Triumph GT6

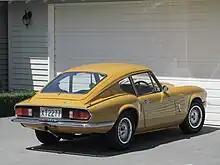
Triumph GT6 Mk III rear

Michelotti's fastback design for the Spitfire GT4 prototype was adopted by the Triumph racing programme for the 1964 season, as it was deemed to provide an aerodynamic benefit over the standard Spitfire body shape. Fibreglass copies of the Spitfire GT4's fastback were grafted on to the race-modified Spitfires destined for competition. The Spitfire racing programme was successful, and in 1965 resulted in 13th overall and a 1st in class at the prestigious 24 Hours of Le Mans (beating their main rivals, the MG Midgets). The Spitfire's competitive success and the continuing commercial success of the production vehicle led Triumph to re-evaluate its shelved plans for a GT version of the Spitfire. To overcome the lack of performance inherent in the heavier body style the Spitfire's 4-cylinder engine was replaced with the more powerful Triumph inline 6 originally derived from the SC and then in use in the Triumph Vitesse (which shared a similar chassis with the Spitfire and Triumph Herald). The car was further developed and refined and eventually launched as the Triumph GT6 (dropping the "Spitfire" prefix) to emphasise its GT styling and its 6-cylinder engine.